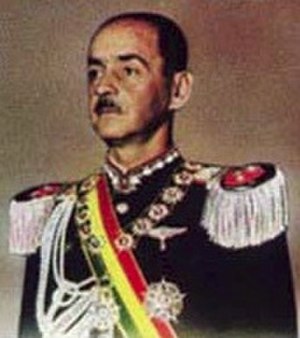
Bolivias præsidenter / Liste over Bolivias præsidenter
Bolivias præsident, er statsoverhoved og regeringsleder i Bolivia. I henhold til den nuværende forfatning vælges præsidenten ved valg for en fem-årig periode.